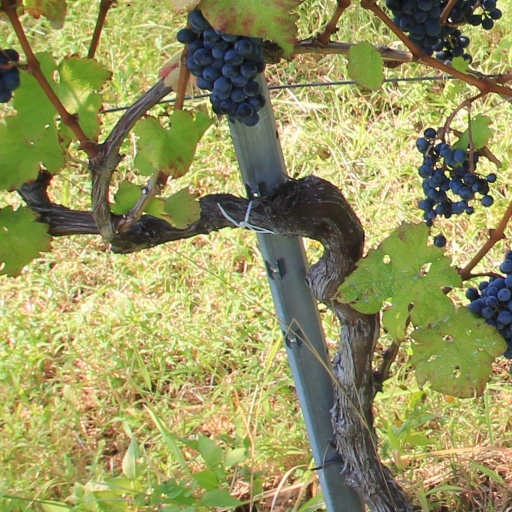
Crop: grape